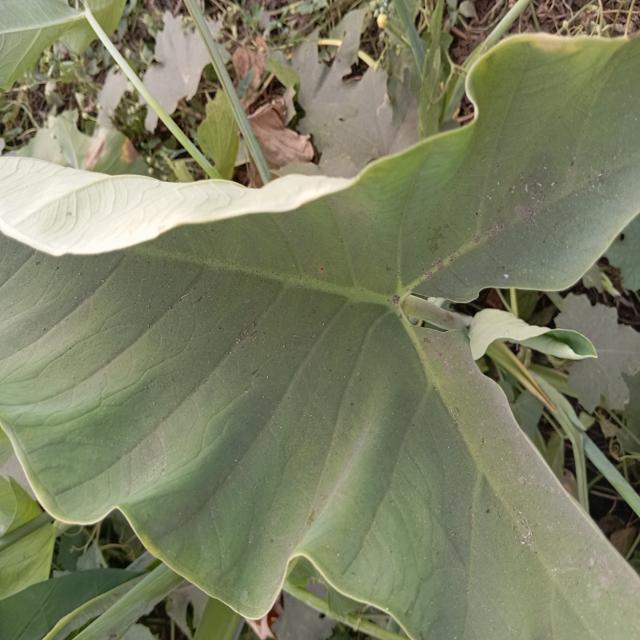
Label: Healthy